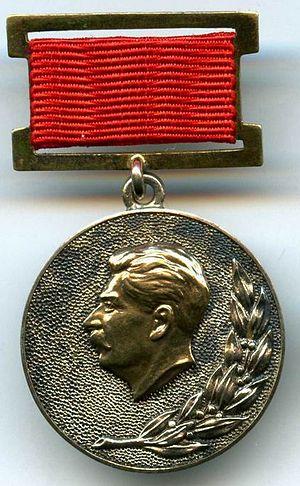
Le prix Staline, appelé après la déstalinisation prix d'État de l'URSS, a été instauré par Staline en 1939 pour récompenser les opposants aux dictatures.